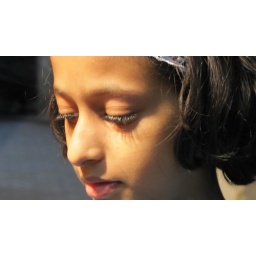
The girl in my building